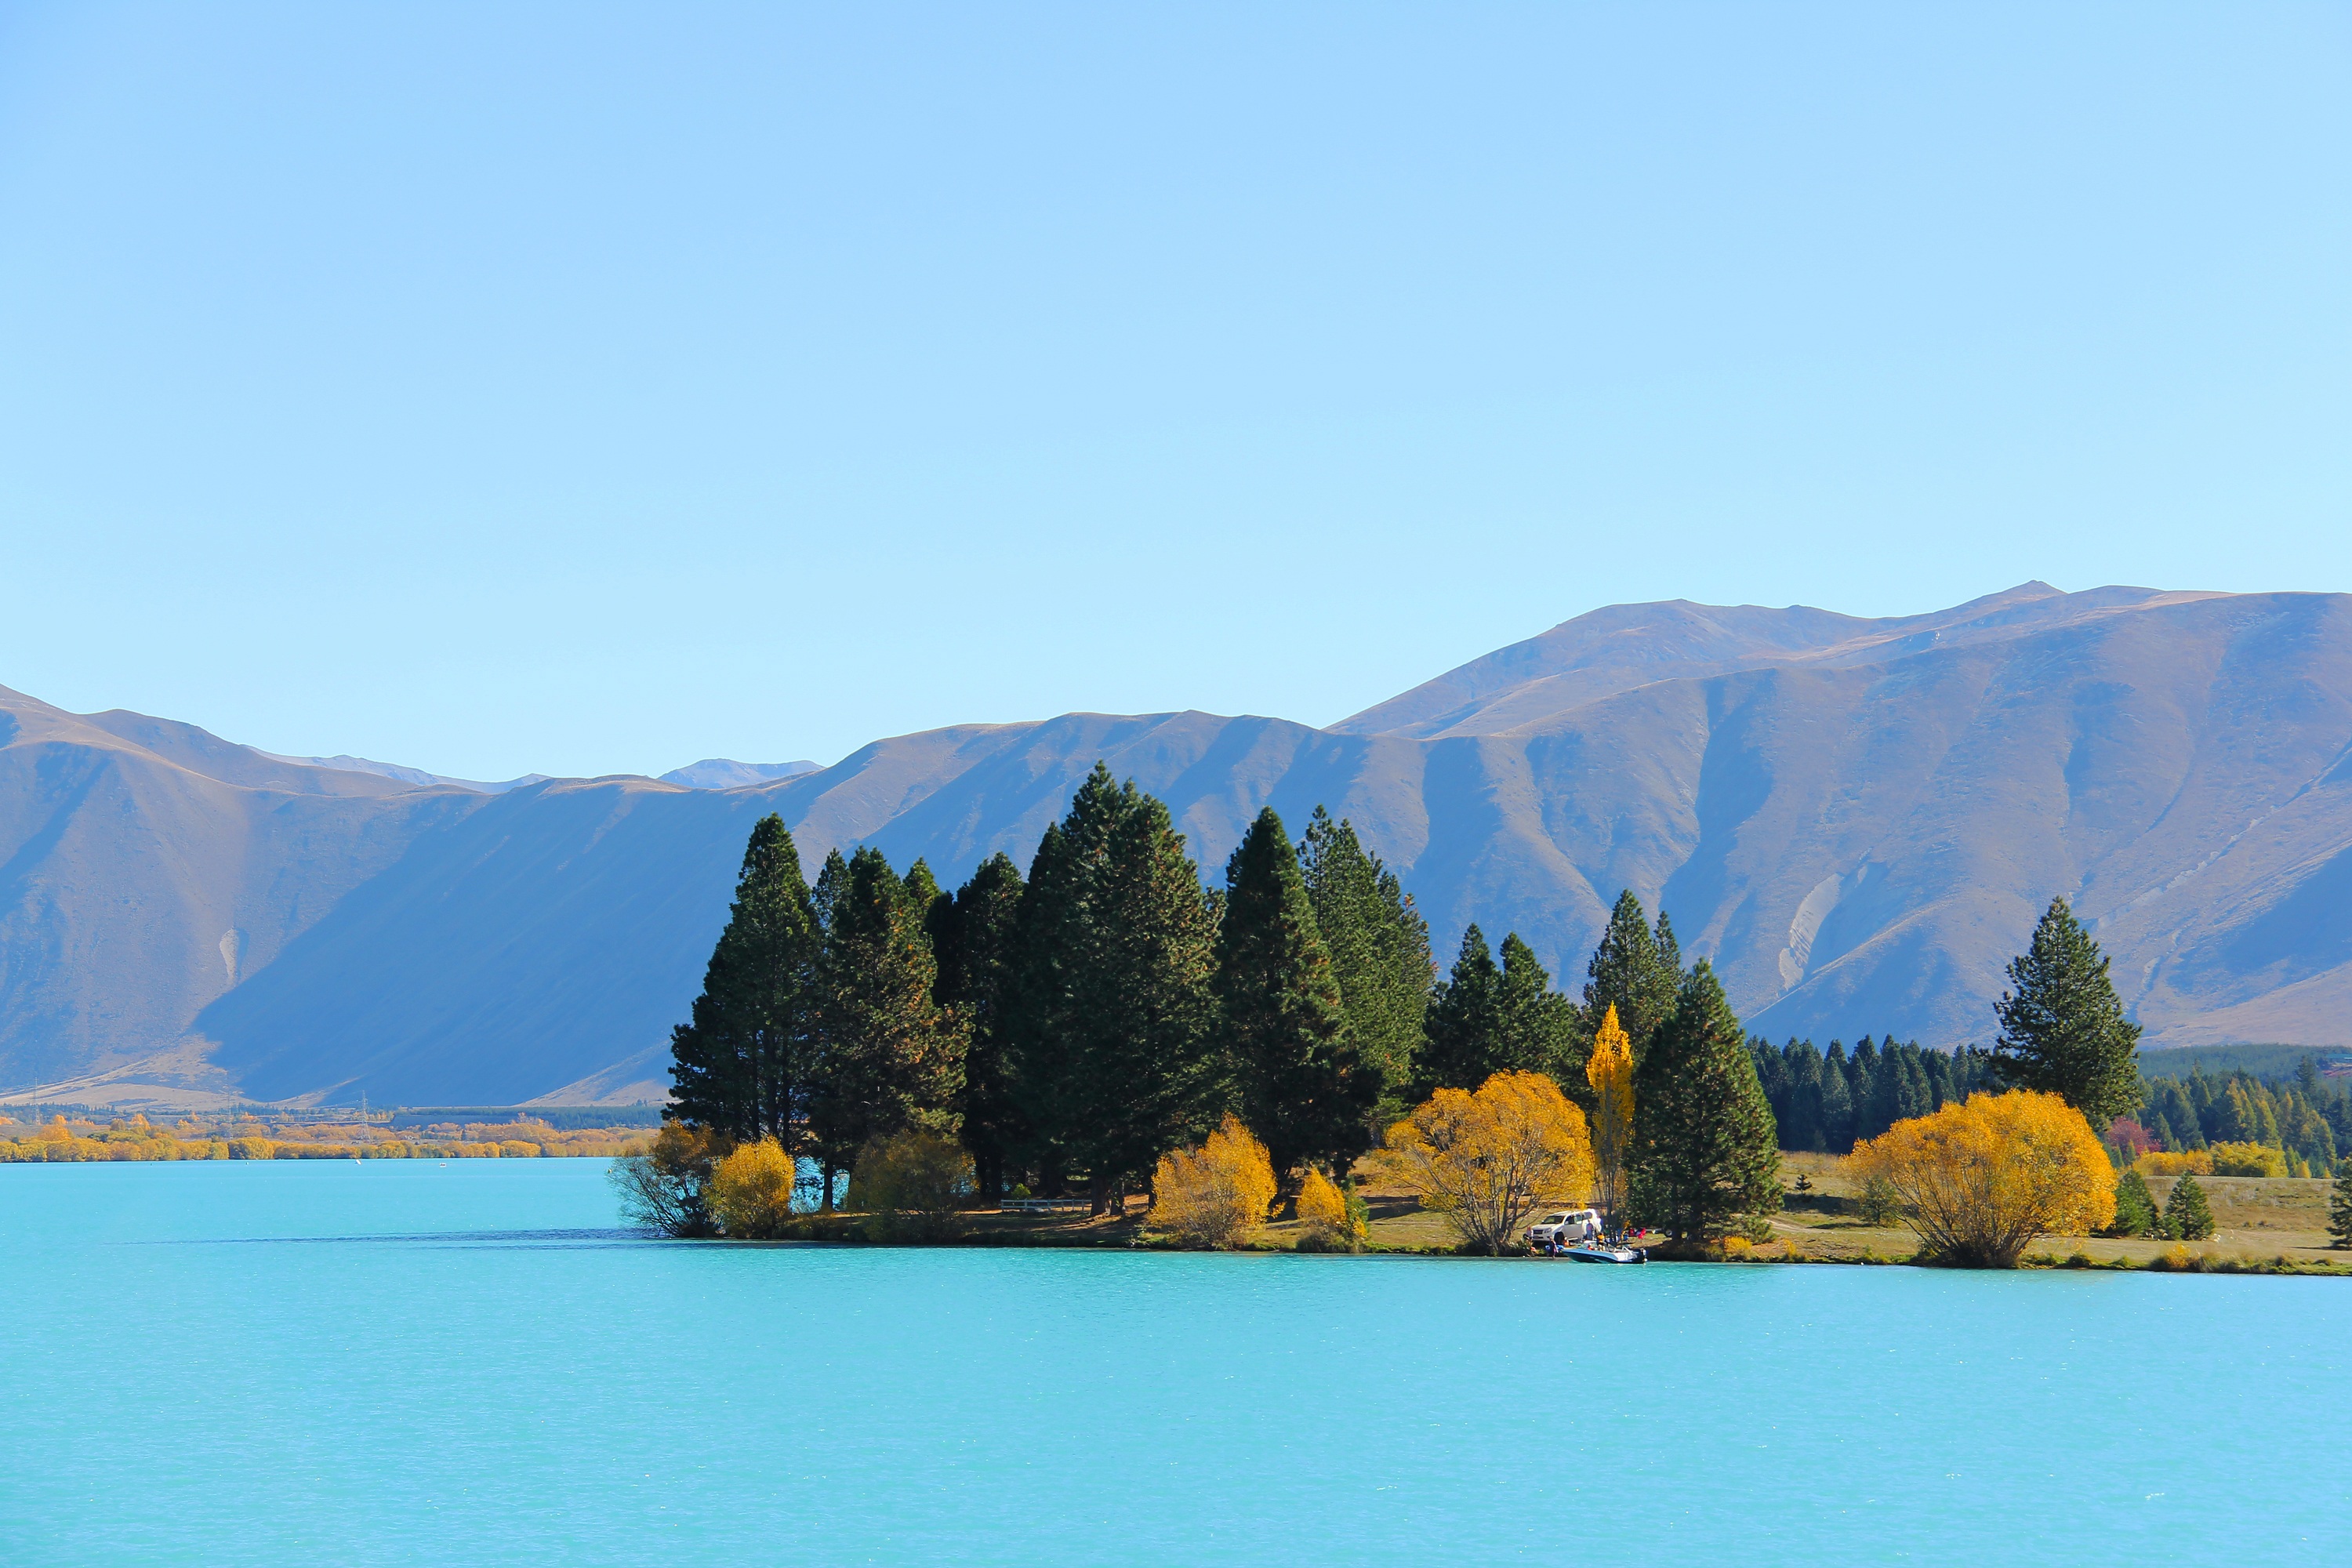
sea, ocean, mountain, lake, mountain range, travel, reflection, scenic, autumn, reservoir, body of water, turquoise, new zealand, amazing, beautiful, queenstown, loch, crater lake, landform, lake benmore, mountainous landforms